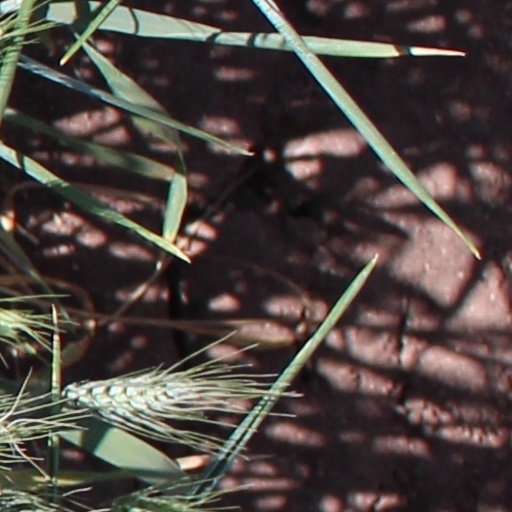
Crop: wheat